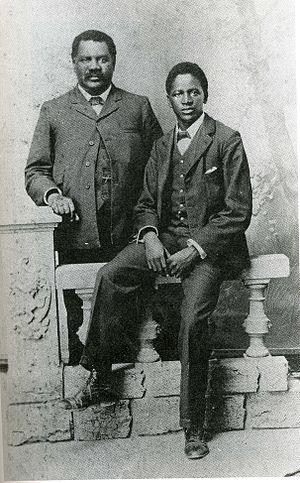
John Tengo Jabavu, né le 11 janvier 1859 et mort le 10 septembre 1921, est un journaliste et militant politique sud-africain, fondateur du premier journal bantou indépendant.